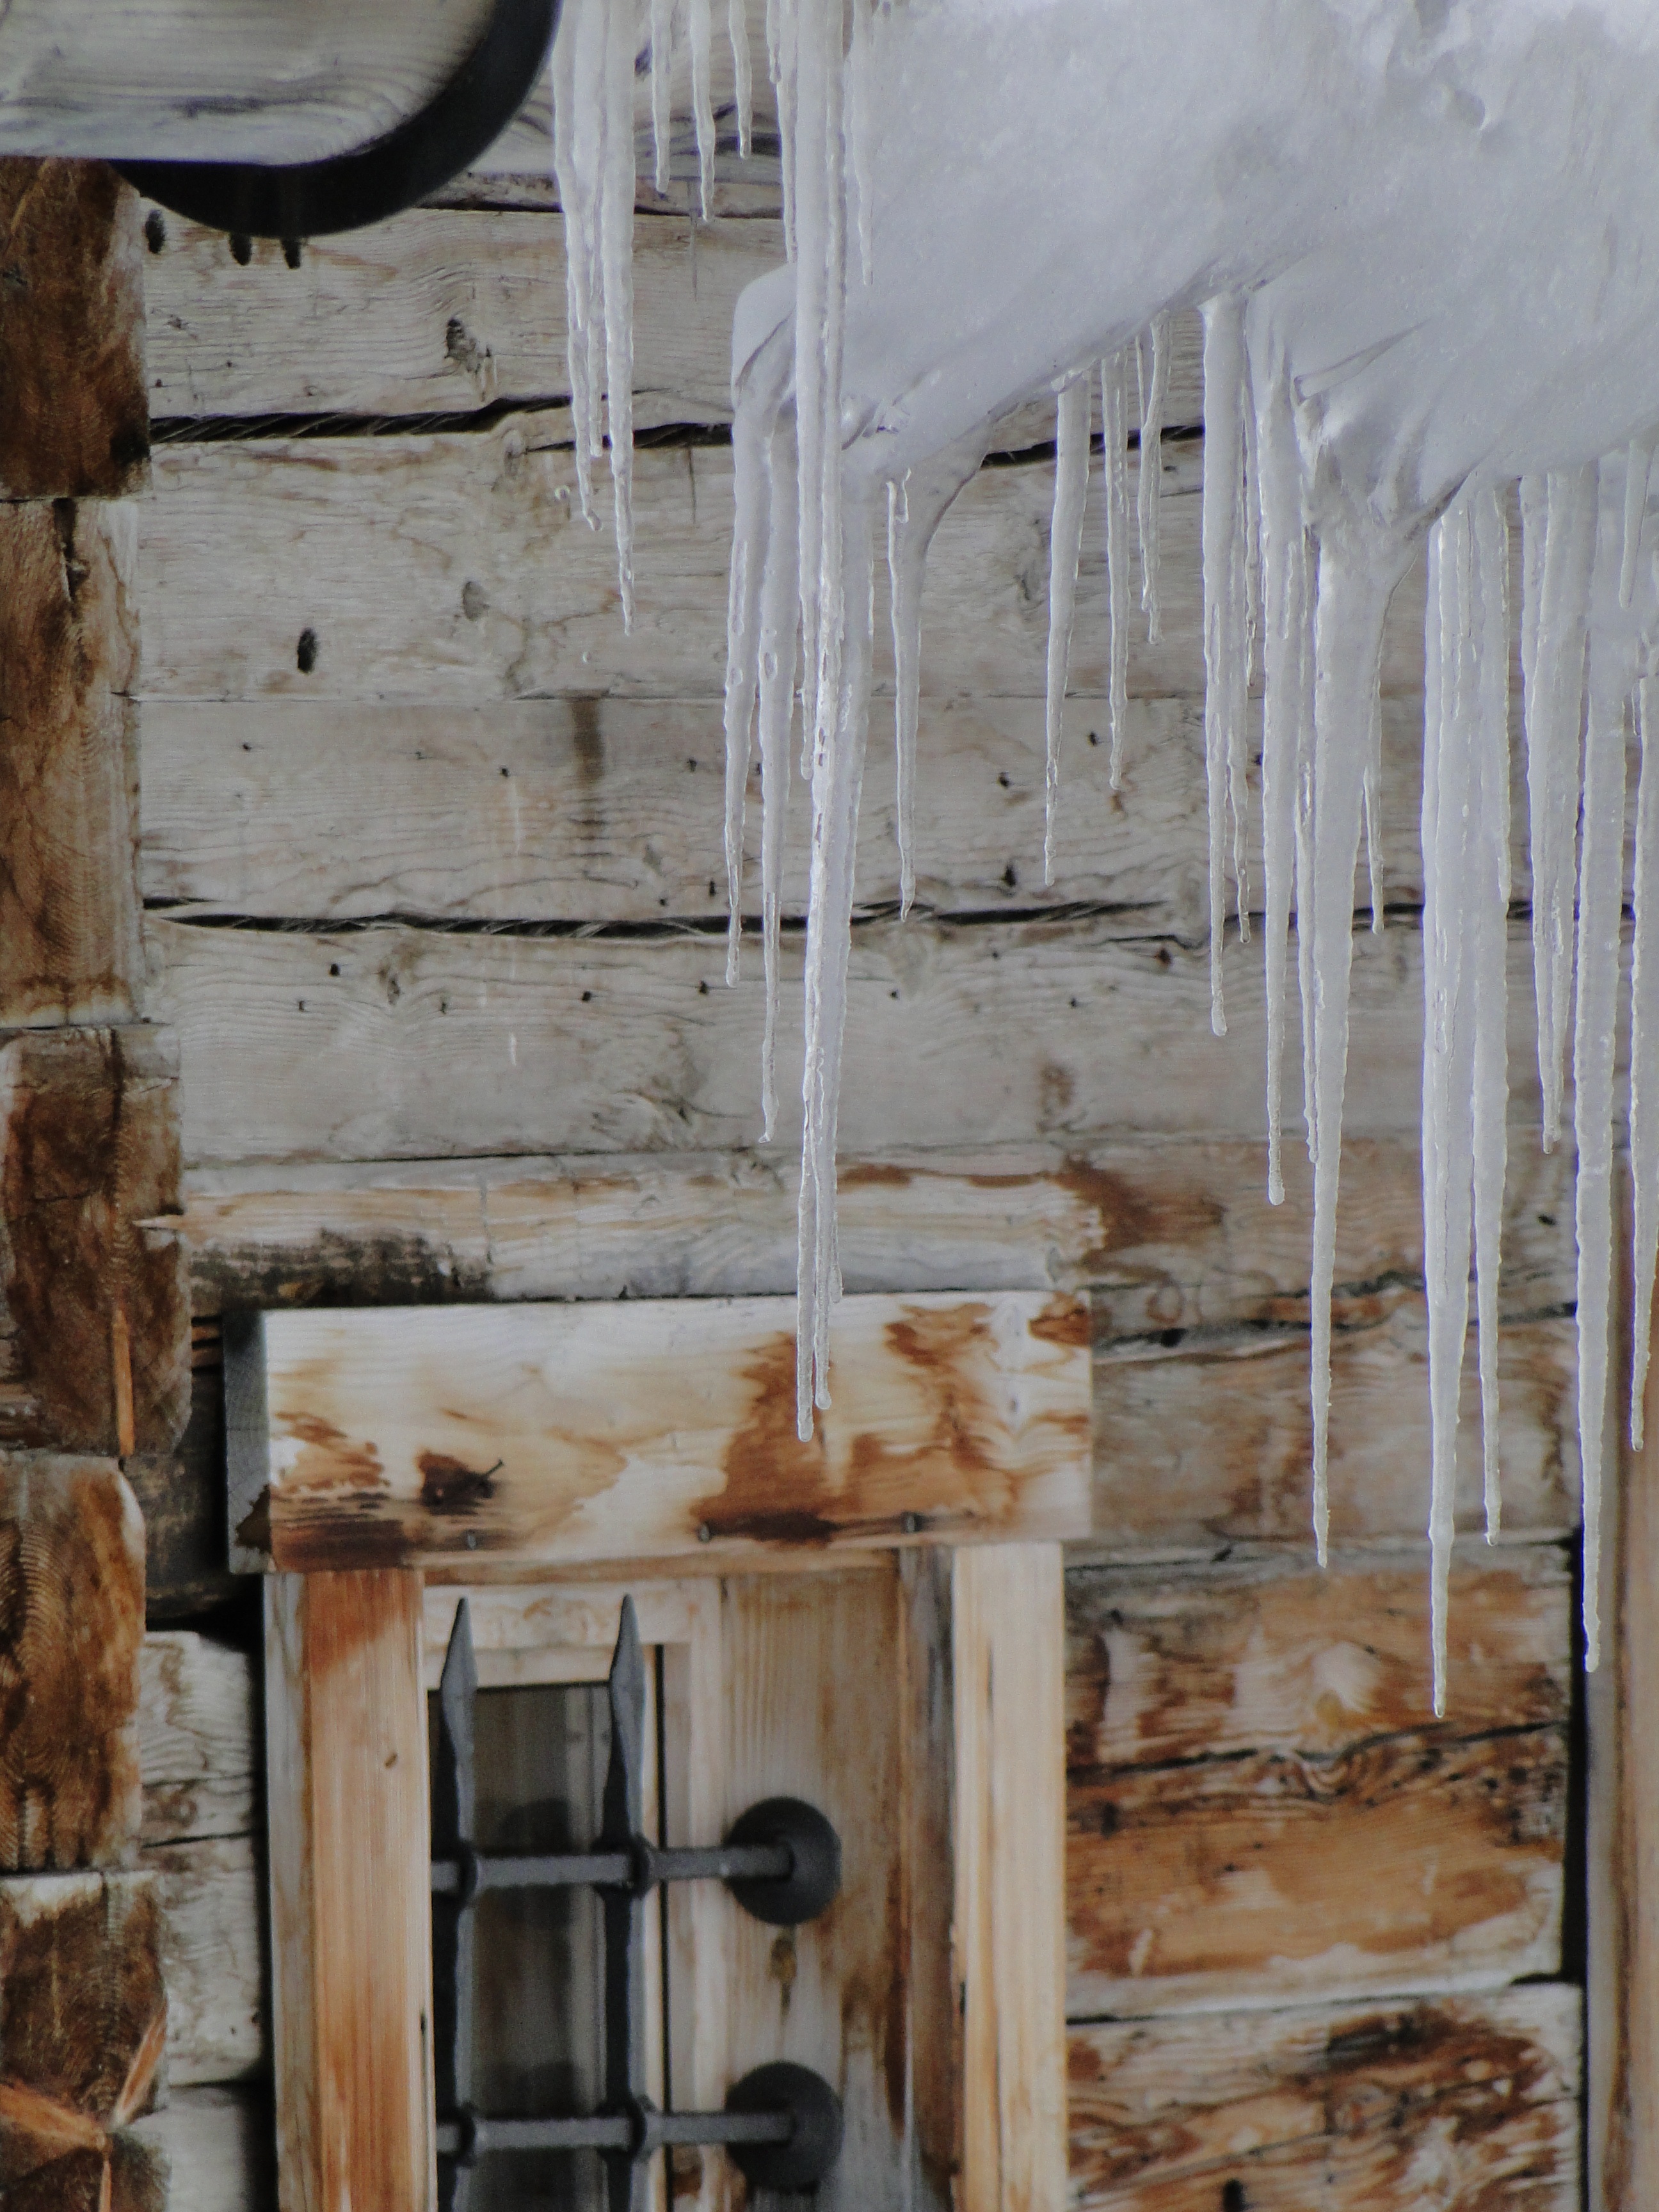
cold, winter, wood, white, window, frost, vacation, hut, ice, frozen, furniture, iced, icy, icicle, frosty, winter magic, hauswand, ancient history